Cross County, Arkansas

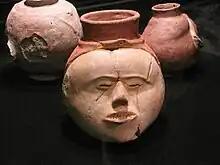
Native American pottery found nearby on display at Parkin Archaeological State Park

Cross County contains one institution of higher education, the Wynne Campus of the East Arkansas Community College, a public community college based in Forrest City. The Arkansas State University System offers two institutions in the region: Arkansas State University, a public four-year university in Jonesboro, and Arkansas State University Mid-South, a public community college in West Memphis.